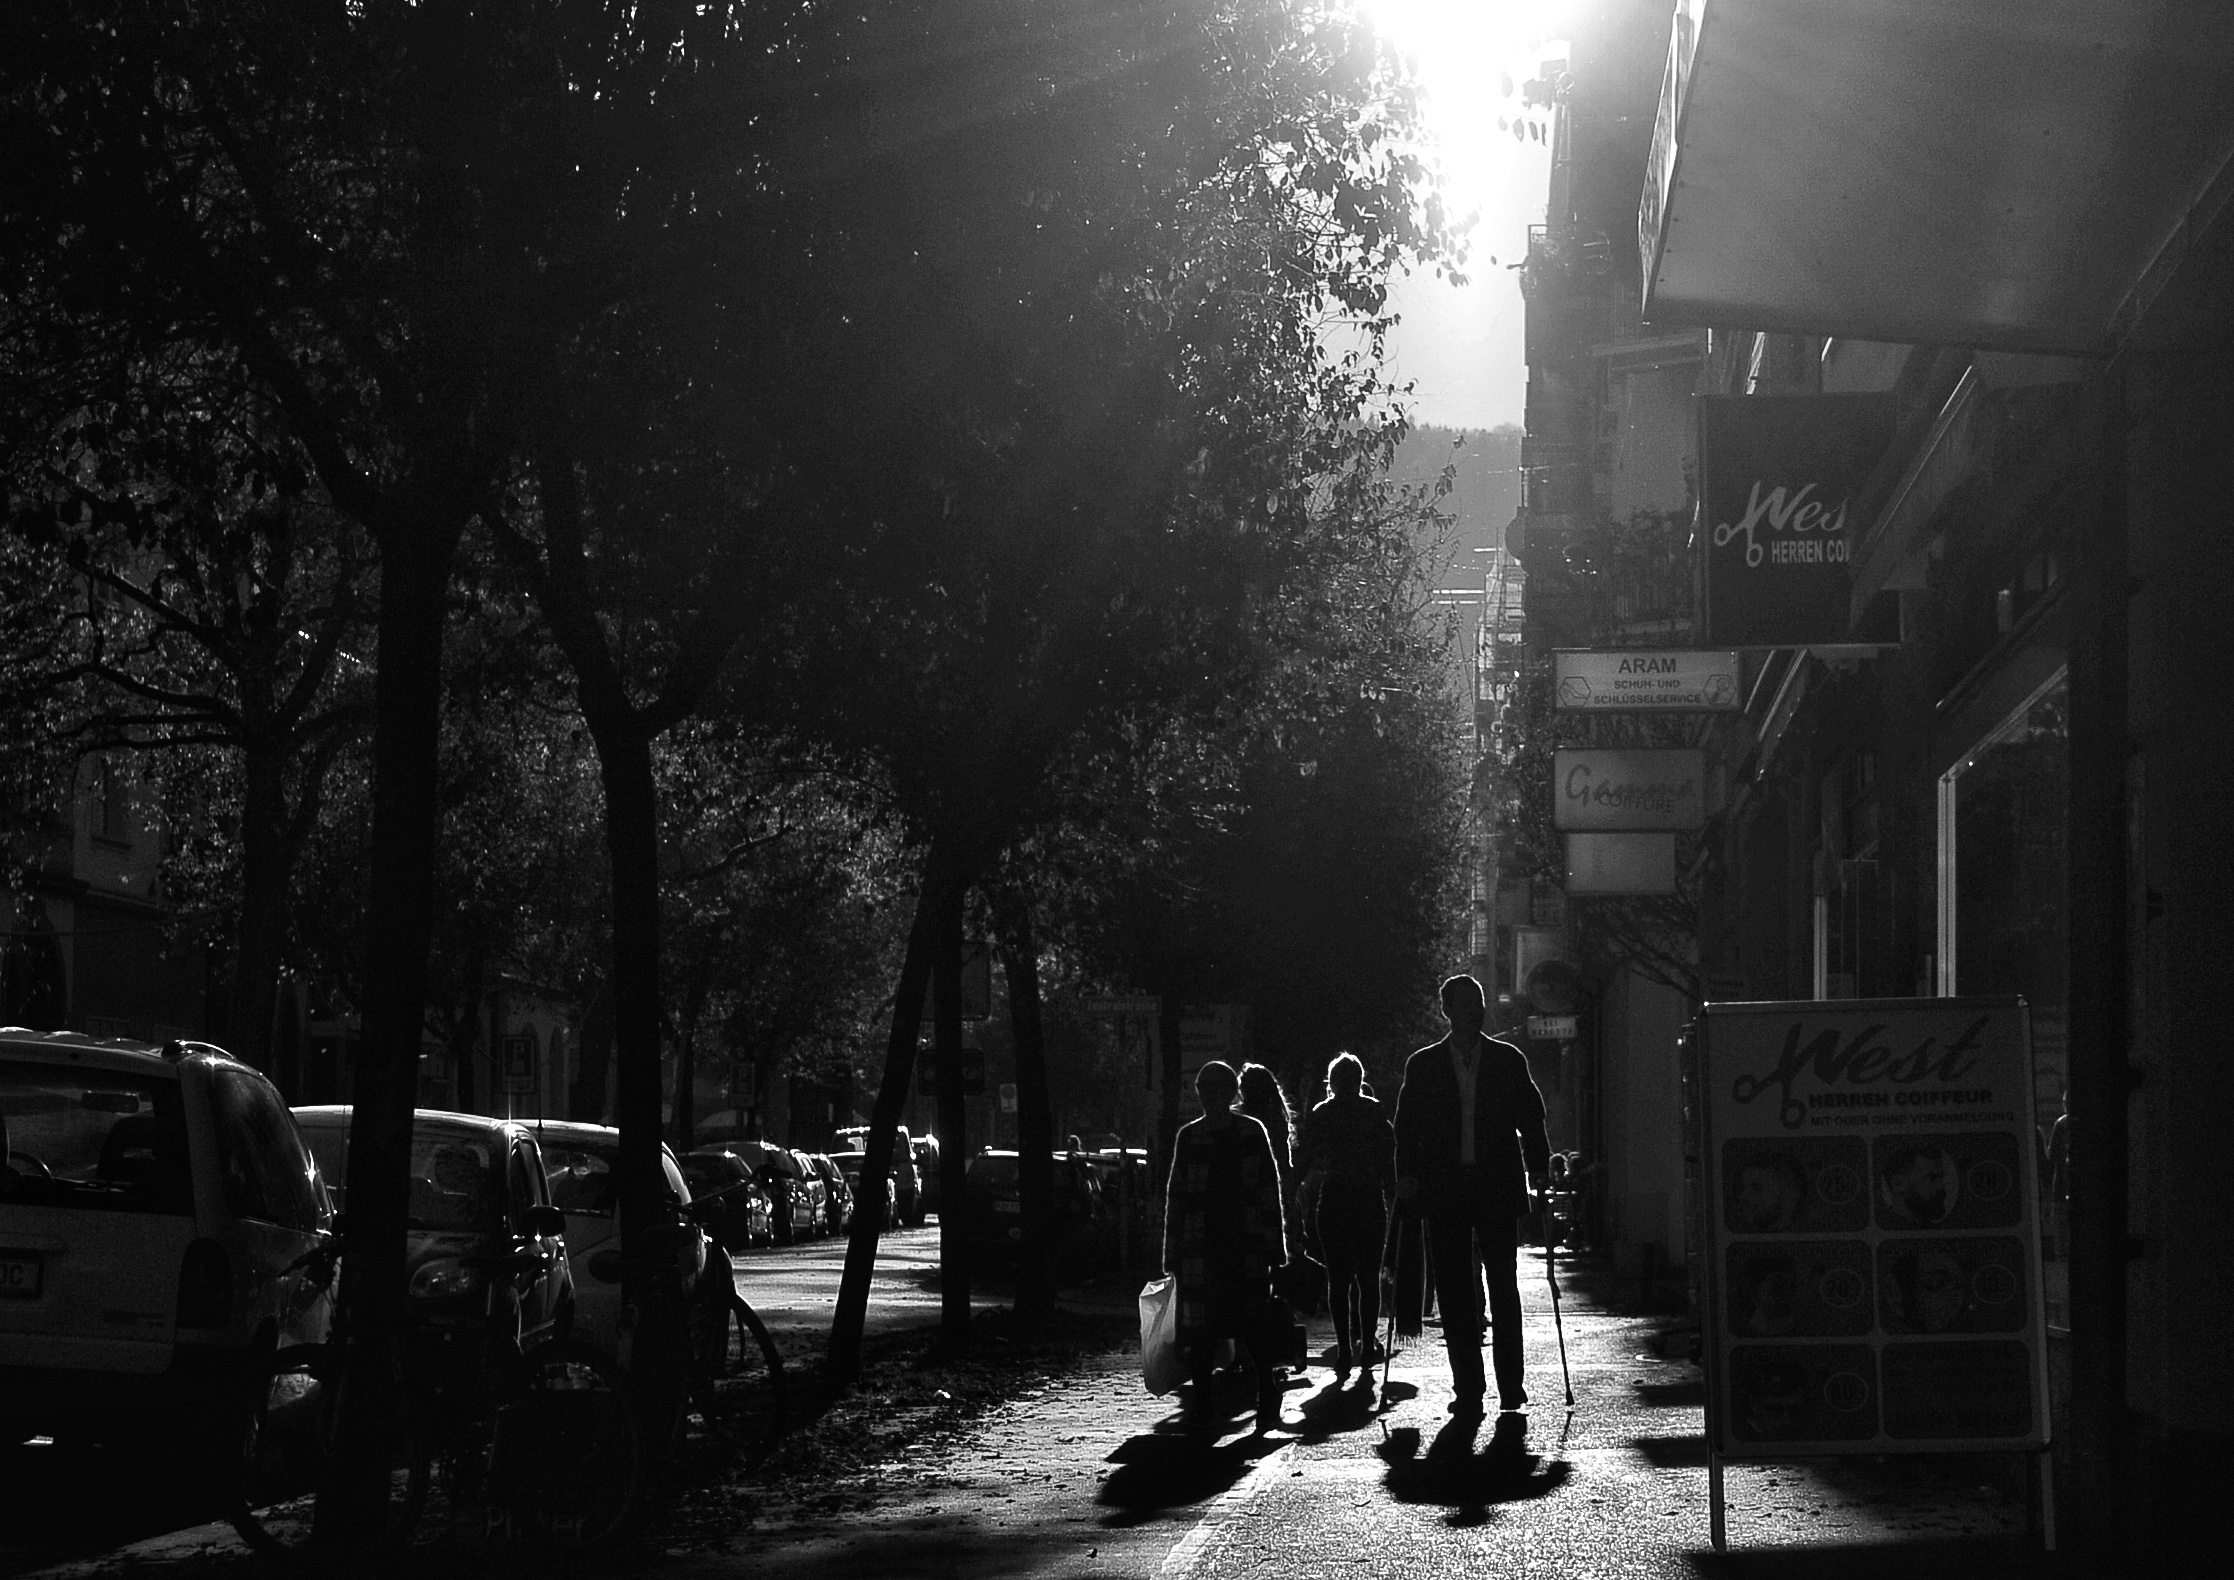
light, black and white, people, road, street, night, photography, sunlight, morning, city, urban, weather, darkness, nikon, black, monochrome, lighting, flickr, bw, digital camera, infrastructure, photograph, streetart, ch, schweiz, switzerland, herbst, zri, sonne, zurich, blancoynegro, streetphoto, snapseed, schatten, schwarzundweiss, streetscene, streetpix, thomas8047, onthestreets, iamnikon, d300s, blackandwithe, streetphotographer, streetartstreetlife, 175528, strassencene, zurichstreets, gegenlichtaufnahme, novembersun, monochrome photography, film noir, atmospheric phenomenon, single lens reflex camera